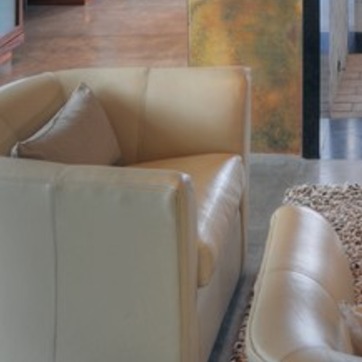
Material: leather